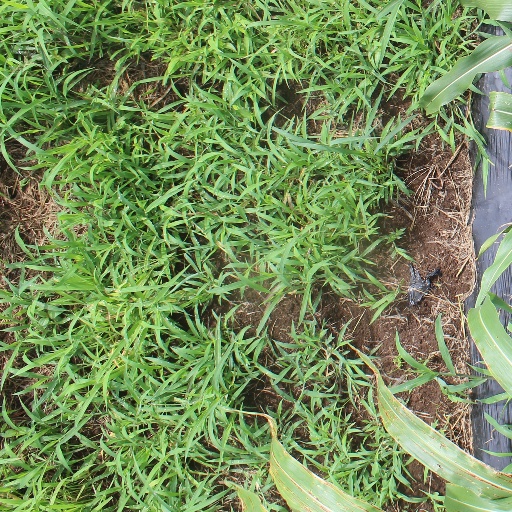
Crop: sorghum